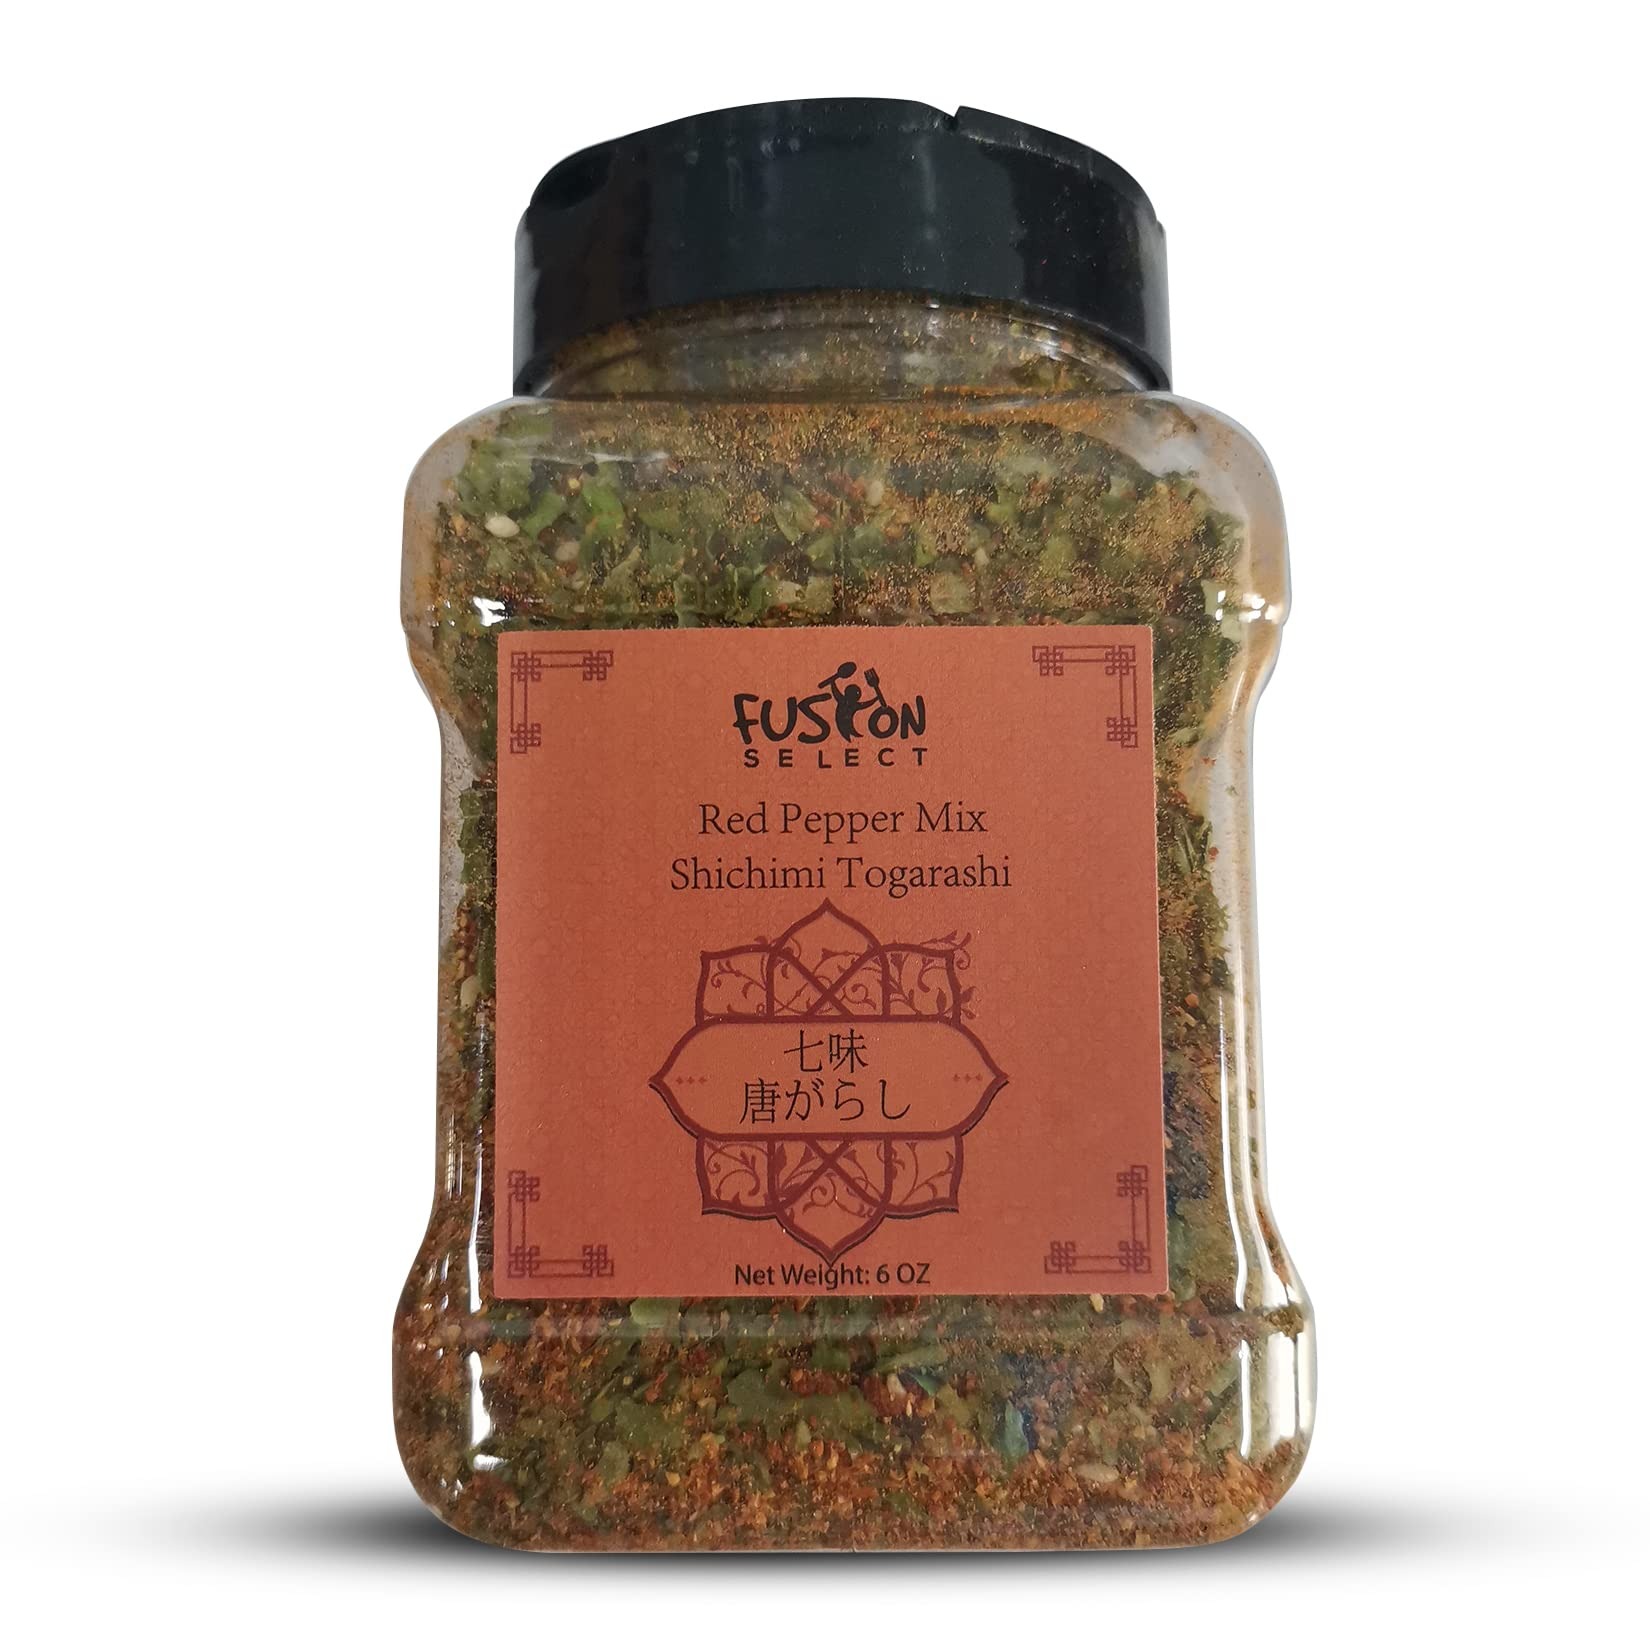
Item Name: Fusion Select 6 Oz Shichimi Togarashi Seasoning - Japanese 7 Spice Japanese Seasoning Japanese Chili Powder
Bullet Point 1: 7 Asian Spices Bursting With Flavor - Shichimi togarashi translates to 7 spice blend which boasts a unique combination of flavors. It's spicy, citrusy, and slightly sweet with umami and oceanic flavors.
Bullet Point 2: Make Japanese Spicy Ramen - This Asian seasoning mix is commonly used in Japan as a topping for Japanese noodles and Japanese ramen. Its flavors often pair well with soups and help elevate their taste.
Bullet Point 3: For Seasoning Different Foods - Beyond ramen noodles, this spice mix powder can be used on other types of foods, like grilled meats, yakitori, roasted vegetables, steamed rice, and even French fries!
Bullet Point 4: Pure Spicy Goodness - This red pepper mix seasoning contains only the 7 spices we mentioned above - nothing more, nothing less. It doesn't contain any artificial flavors, colors, and preservatives.
Bullet Point 5: Premium Quality Spices and Seasonings - At Fusion Select, we specialize in Asian food seasoning and spices. We only use raw materials and ingredients from reputable suppliers from all over the world.
Value: 6.0
Unit: Ounce

Price: 8.99